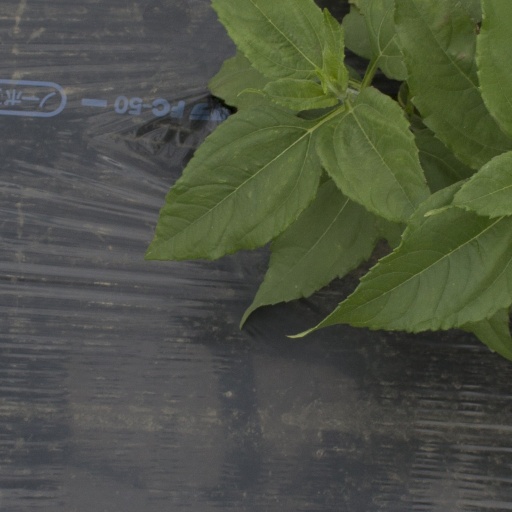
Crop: Jerusalem artichoke